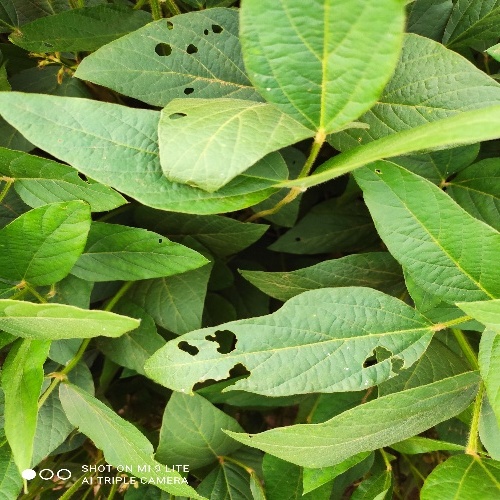
Label: Caterpillar